Rennes-sur-Loue

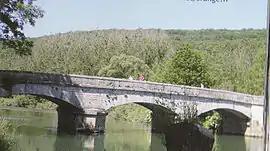
Bridge over the Loue

Rennes-sur-Loue (literally "Rennes on Loue") is a commune in the Doubs department in the Bourgogne-Franche-Comté region in eastern France.